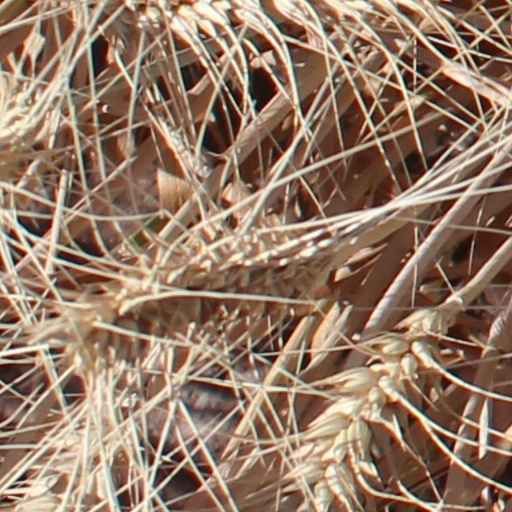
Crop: wheat